Tuindorp Hustler Click

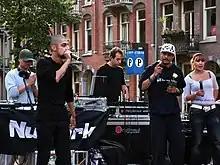
THC in 2007

The Tuindorp Hustler Click (THC) is a Dutch rap group that was created in 1995 in Tuindorp Oostzaan in the northern part of Amsterdam. The group was created by several guys with different backgrounds, but with one thing in common: they all live in Tuindorp Oostzaan. That is where the name comes from, they are all from Tuindorp Oostzaan, and they see themselves as a click.